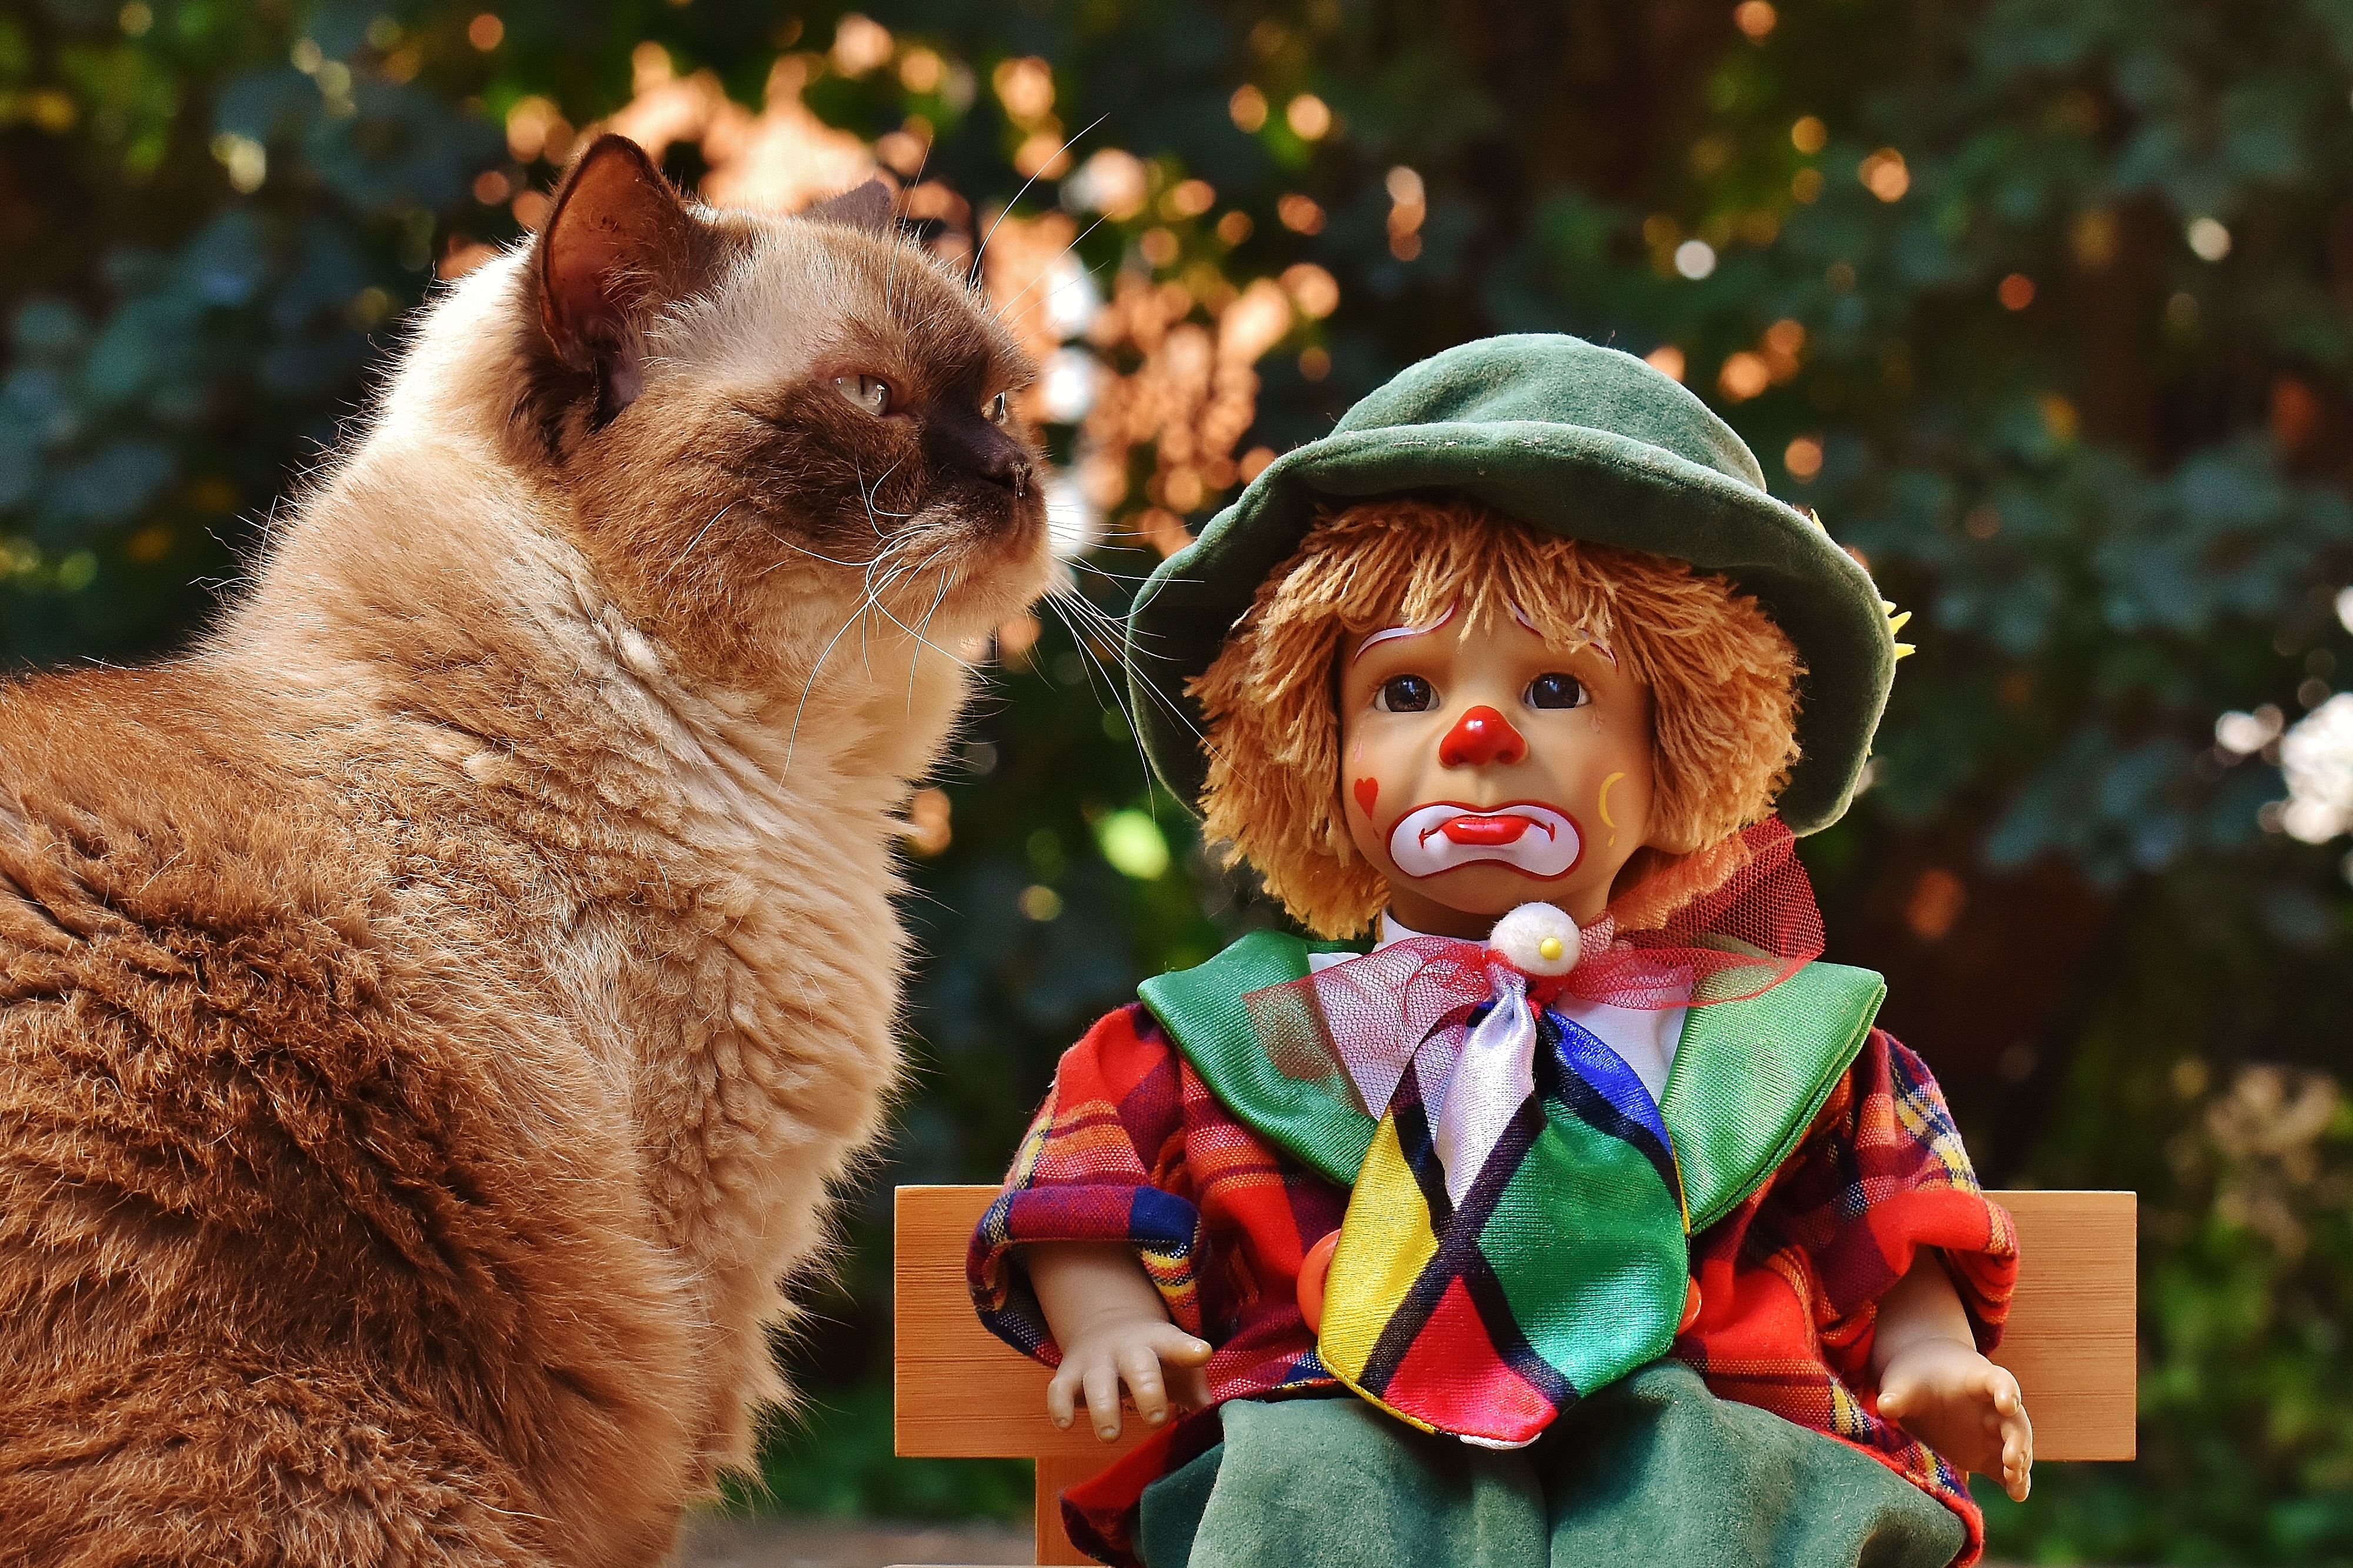
sweet, cute, cat, mammal, child, colorful, sit, clown, sad, race, doll, children, bank, toys, funny, british shorthair